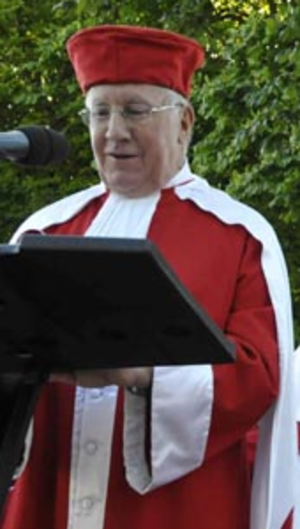
Jacques Bertrand présidant la jurade de Saint Emilion Unknown
Les confréries bachiques sont des assemblées de professionnels et d’amateurs de vin, ayant pour objet la promotion des vins de la région qu’elles représentent. Les confréries actuelles datent toutes du XXᵉ siècle, la plupart de sa seconde moitié, même si certaines peuvent justifier d'origines très anciennes. Les confréries ont pour coutume de se donner des noms faisant référence à l’ancien temps ou au vieux français : compagnons, chevaliers, goustiers, tasteurs, etc. et aussi d'employer largement les majuscules.